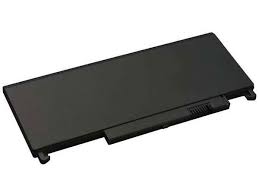
Waste category: battery